UEFA Women's Euro 1993

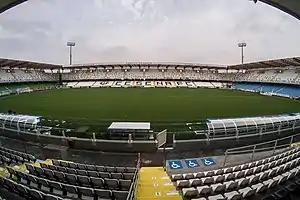
Stadio Dino Manuzzi in Cesena, Italy, the venue for the final (pictured here in 2019)

The 1993 UEFA Women's Championship, commonly referred to as the 1993 Women's Euros or just the 1993 Euros, was a football tournament that happened between 1991 and 1993 (with the qualifying round). The final games was held in Italy. The UEFA Women's Championship is a regular tournament involving European national teams from countries affiliated to UEFA, the European governing body, who have qualified for the competition. The competition aims to determine which national women's team is the best in Europe.